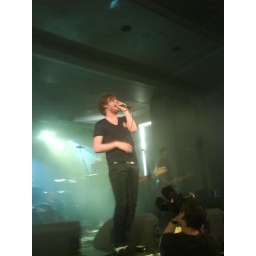
kids in glass houses